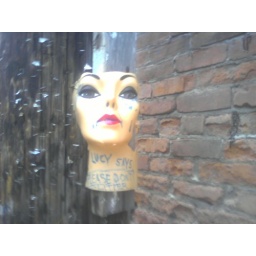
Seen stapled to a telephone pole in the alley near the Atlantic Building, Missoula, MT.